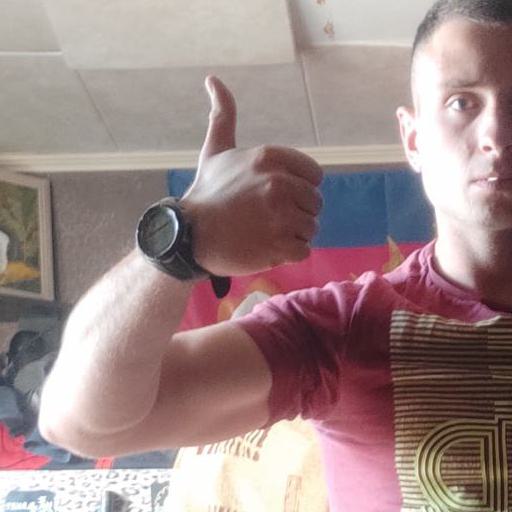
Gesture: like